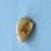
Maize quality: Bad